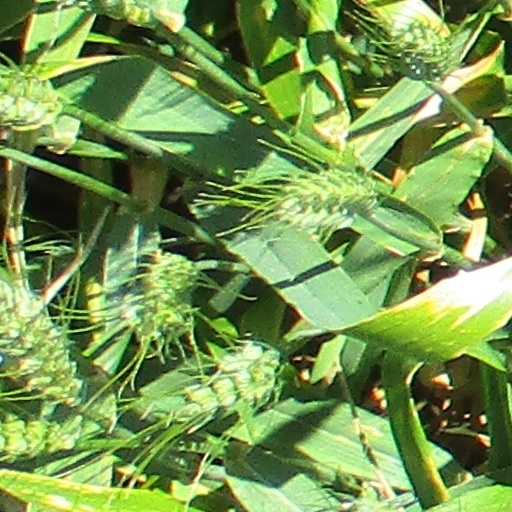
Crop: wheat